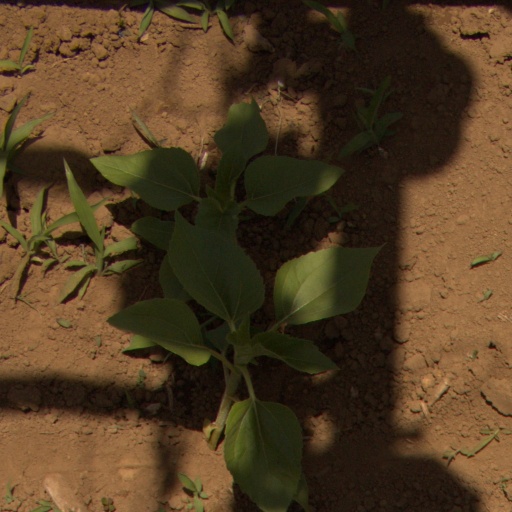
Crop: Jerusalem artichoke